List of translations of Beowulf

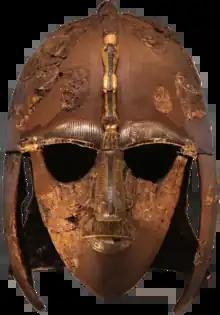
The Sutton Hoo helmet, a high-status treasure from the time of, and with parallels to, "Beowulf"

This is a list of translations of "Beowulf", one of the best-known Old English heroic epic poems. "Beowulf" has been translated many times in verse and in prose. By 2020, the Beowulf's Afterlives Bibliographic Database listed some 688 translations and other versions of the poem, from Thorkelin's 1787 transcription of the text, and in at least 38 languages.